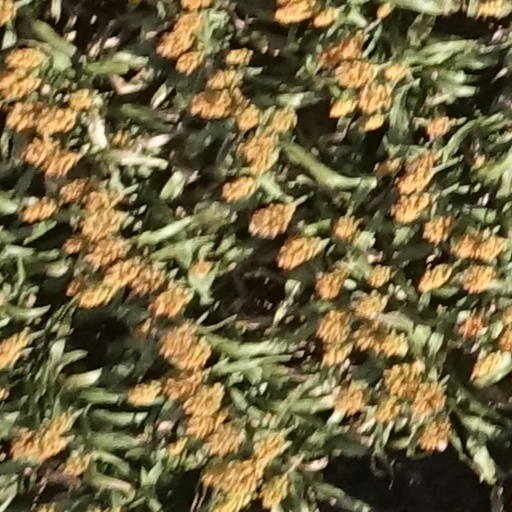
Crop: sorghum